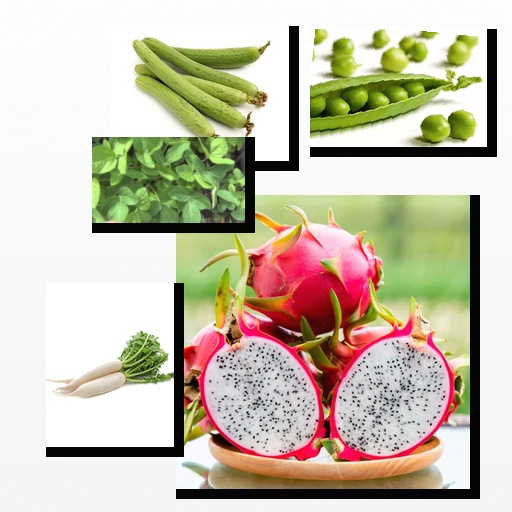
Food items: peas, soybean, dragon_fruit, radish, ridge_gourd